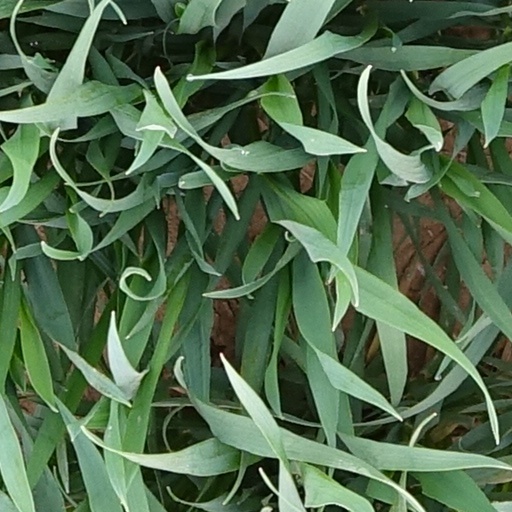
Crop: wheat